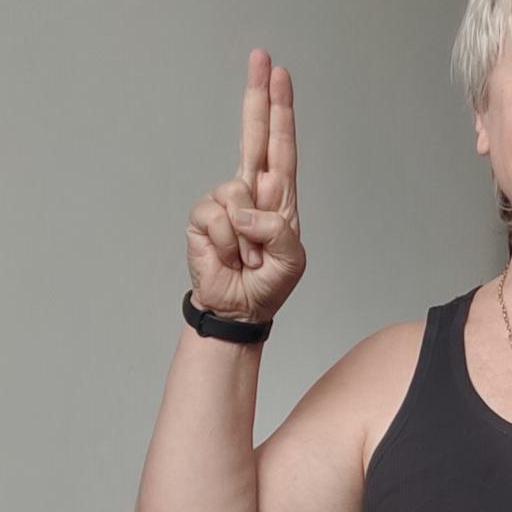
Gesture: two_up